Scoring in association football

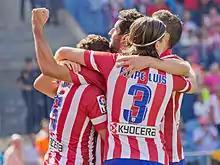
Atlético Madrid players celebrate a goal with a group hug

Players will typically celebrate scoring a goal with team mates, occasionally putting on elaborate displays for the crowd. The Laws allow this, but mandate that celebration must not be "excessive".